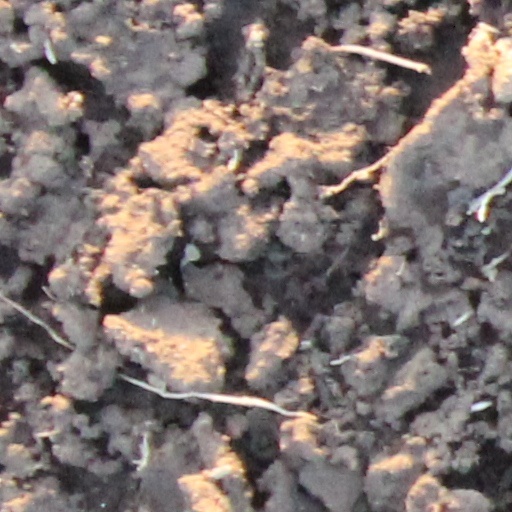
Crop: wheat